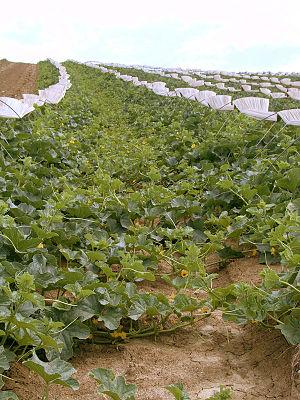
Melon du Quercy
Le melon du Quercy est un melon brodé - cultivé dans l'ancienne province du Quercy - qui bénéficie d'une indication géographique protégée.